Enid Yandell

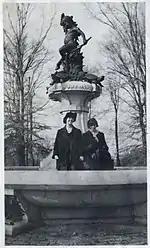
Hogan Fountain Ca. 1915

In addition to her work as an artist, Yandell was committed to improving the lives of others. She contributed to the education of future artists by founding in 1908 the Branstock School in Edgartown on Martha's Vineyard in Massachusetts. The art school functioned for several summers until her death in 1934. Yandell also worked with Appui Aux Artists, an organization which provided affordable meals for those involved in the arts and their families.